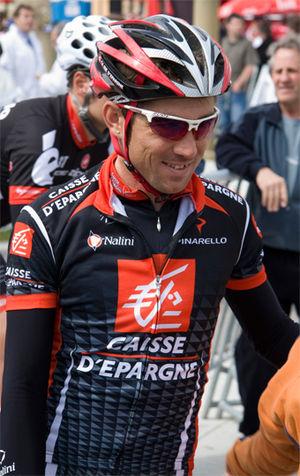
La 14ᵉ étape du Tour d'Italie 2010 s'est déroulée le samedi 22 mai 2010 entre Ferrare et Asolo sur 205 kilomètres. Elle a été remportée par l'Italien Vincenzo Nibali, qui s'impose en solitaire avec 23 secondes d'avance sur un groupe de trois coureurs. L'Espagnol David Arroyo prend la tête du classement général.